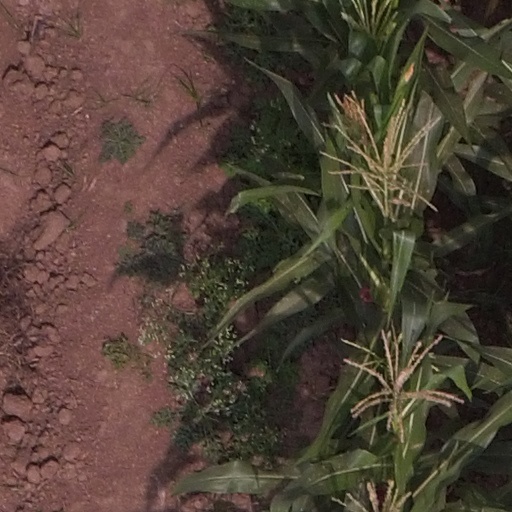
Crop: maize; corn